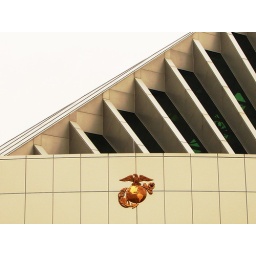
The front wall and the roof area of the US Marine Corp Museum, located near the Quantico US Marine Corp Base in Triangle, VA.